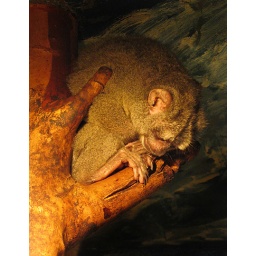
The creature in the tree